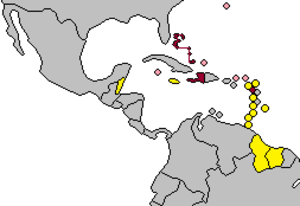
La Communauté caribéenne, ou Communauté des Caraïbes en abrégé CARICOM, est une organisation supranationale qui regroupe plusieurs États anglophones des Caraïbes, le Suriname néerlandophone et Haïti à la fois francophone et créolophone. L'organisation a quatre langues officielles, mais sa seule langue de travail est l'anglais. Cependant, le président haïtien Martelly a demandé en 2011 que le français devienne également langue officielle en insistant sur le fait que son pays représente à lui seul la moitié de la population de l'organisation.